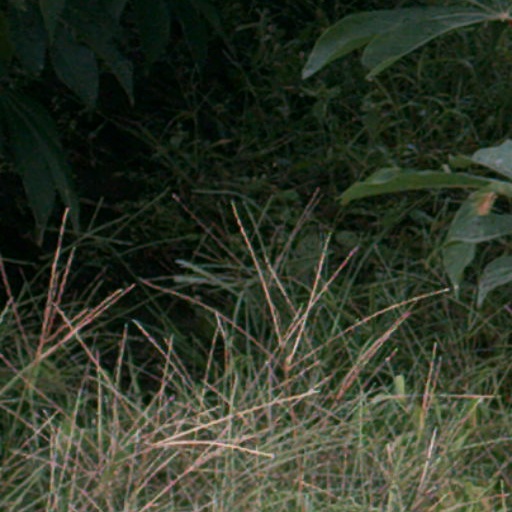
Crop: cassava